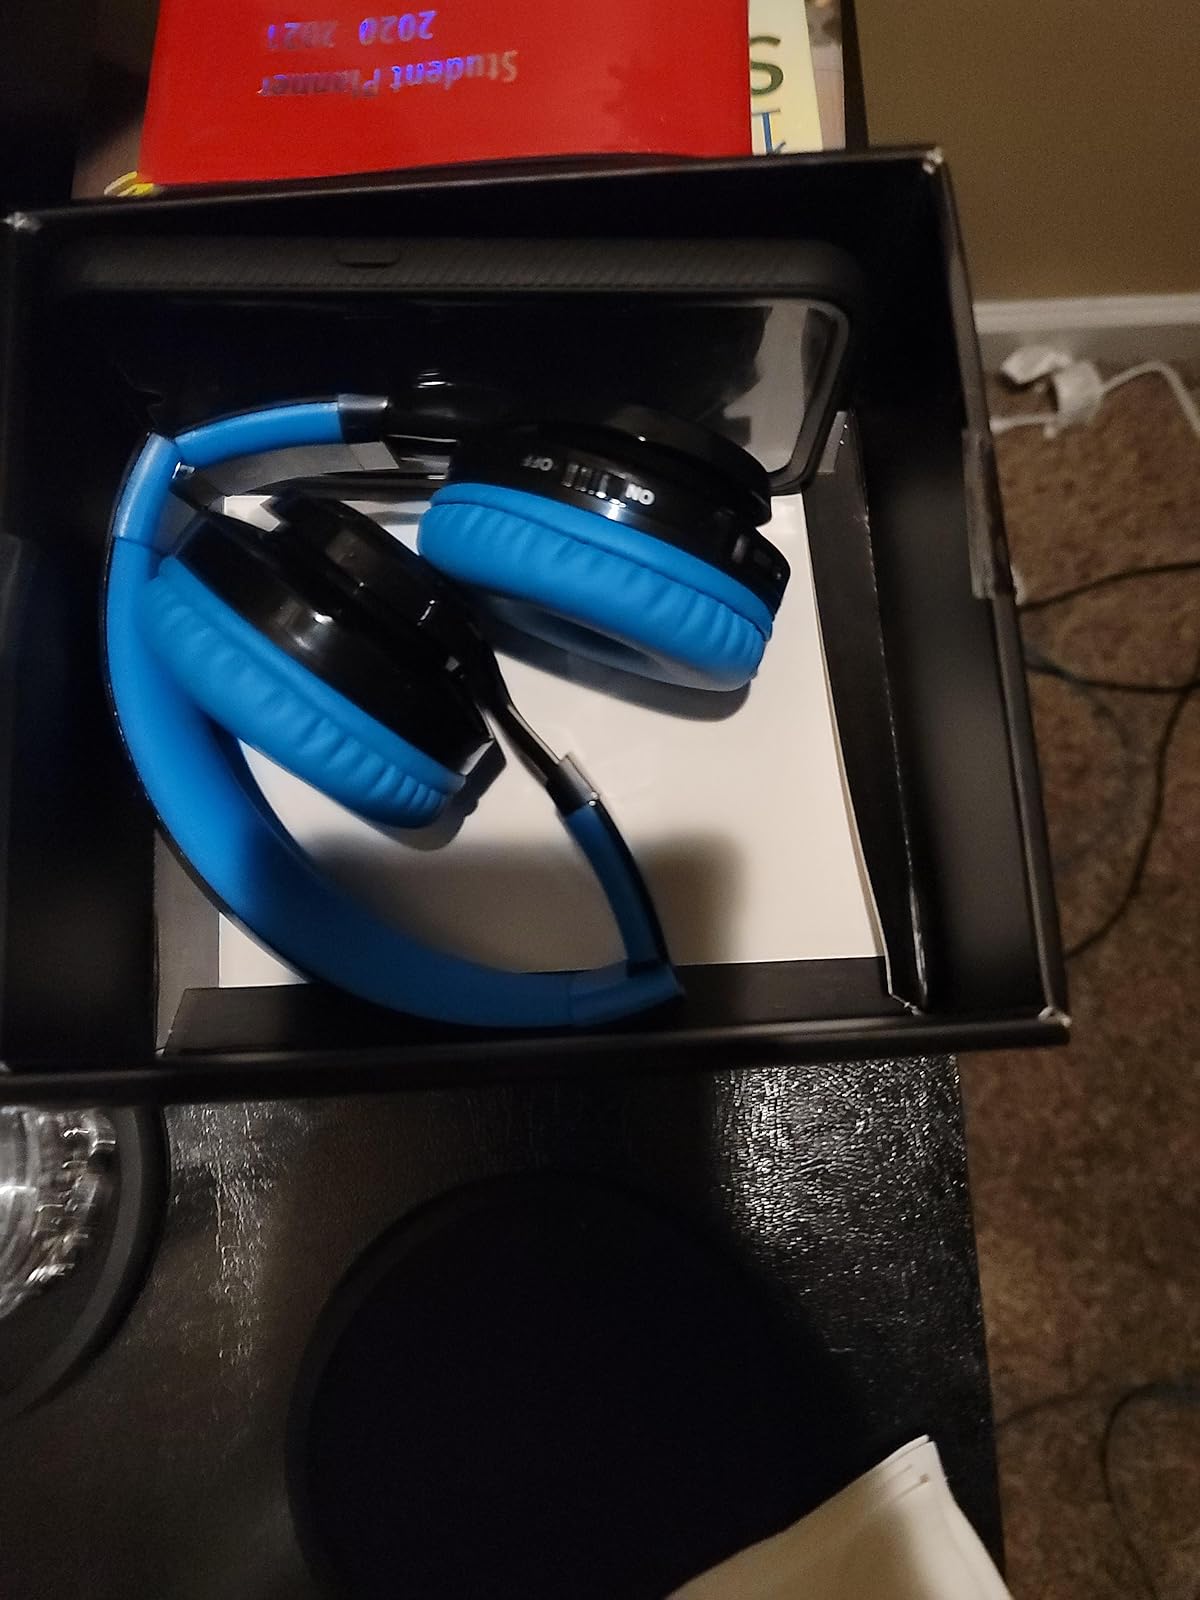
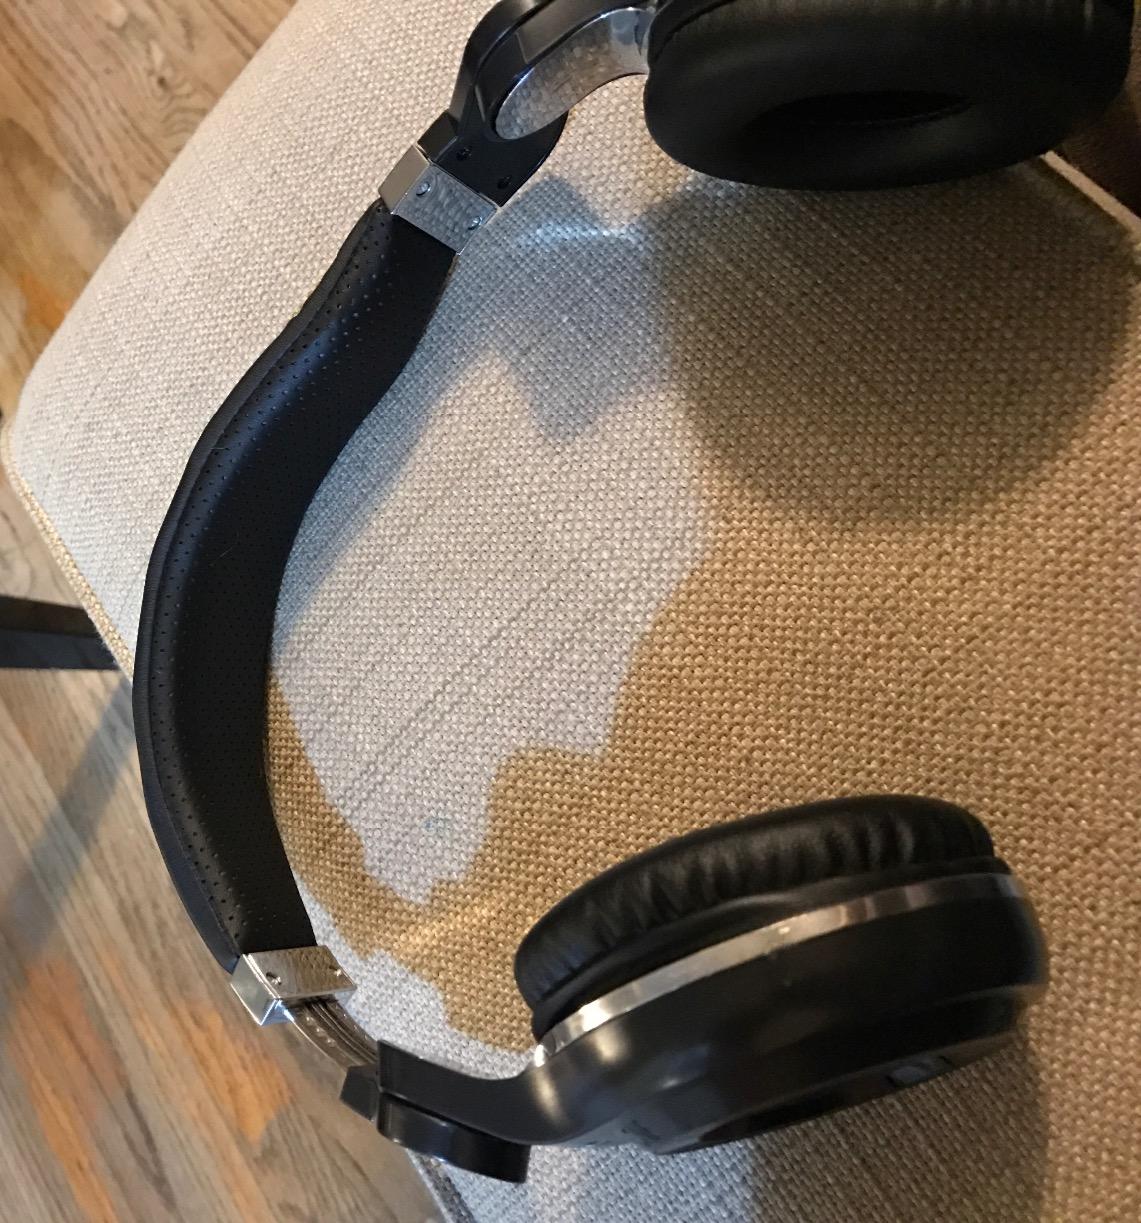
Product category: headphones
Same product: no